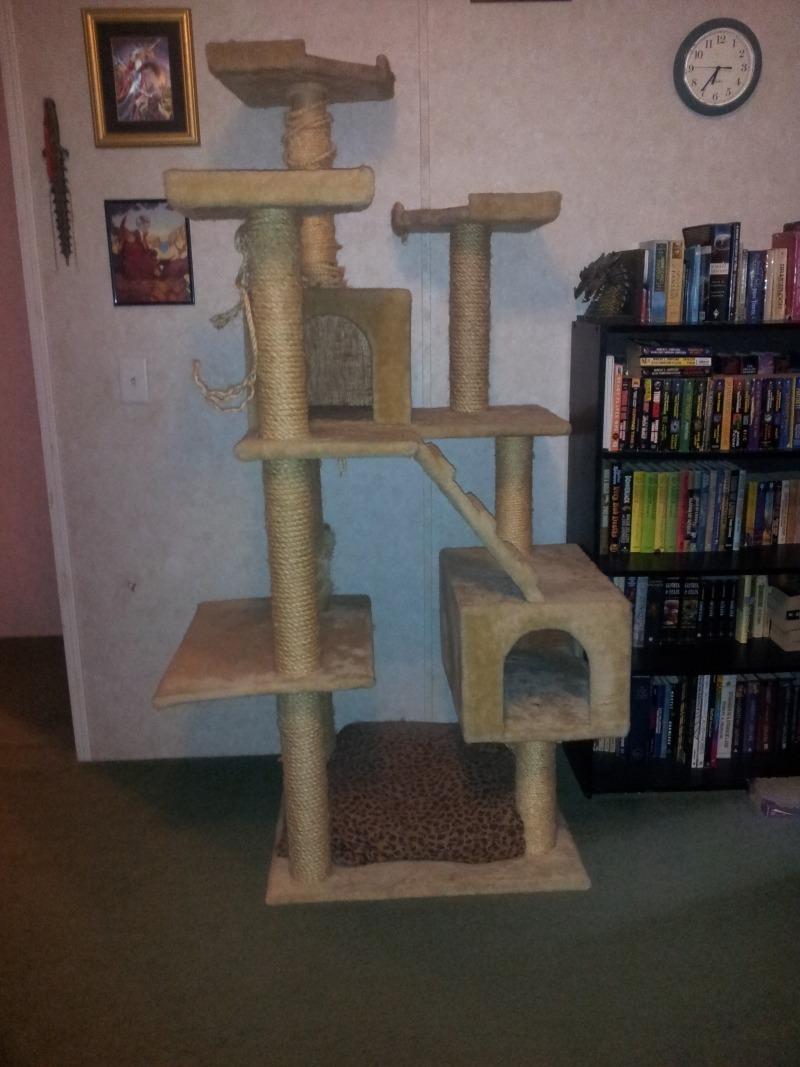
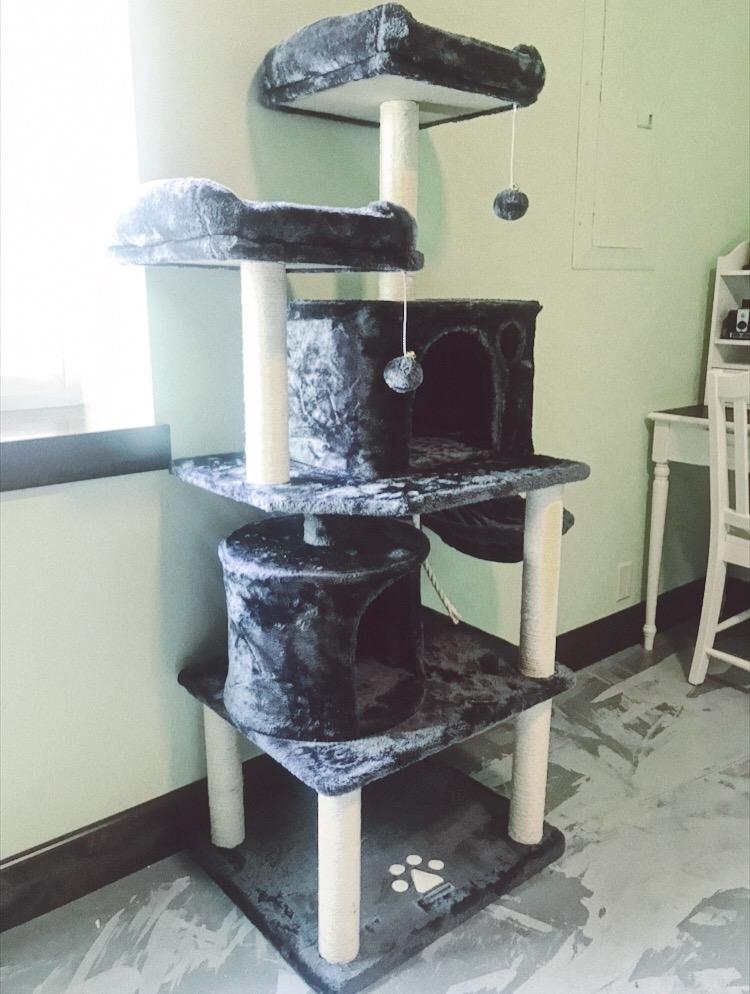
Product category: items_cat tree
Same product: no